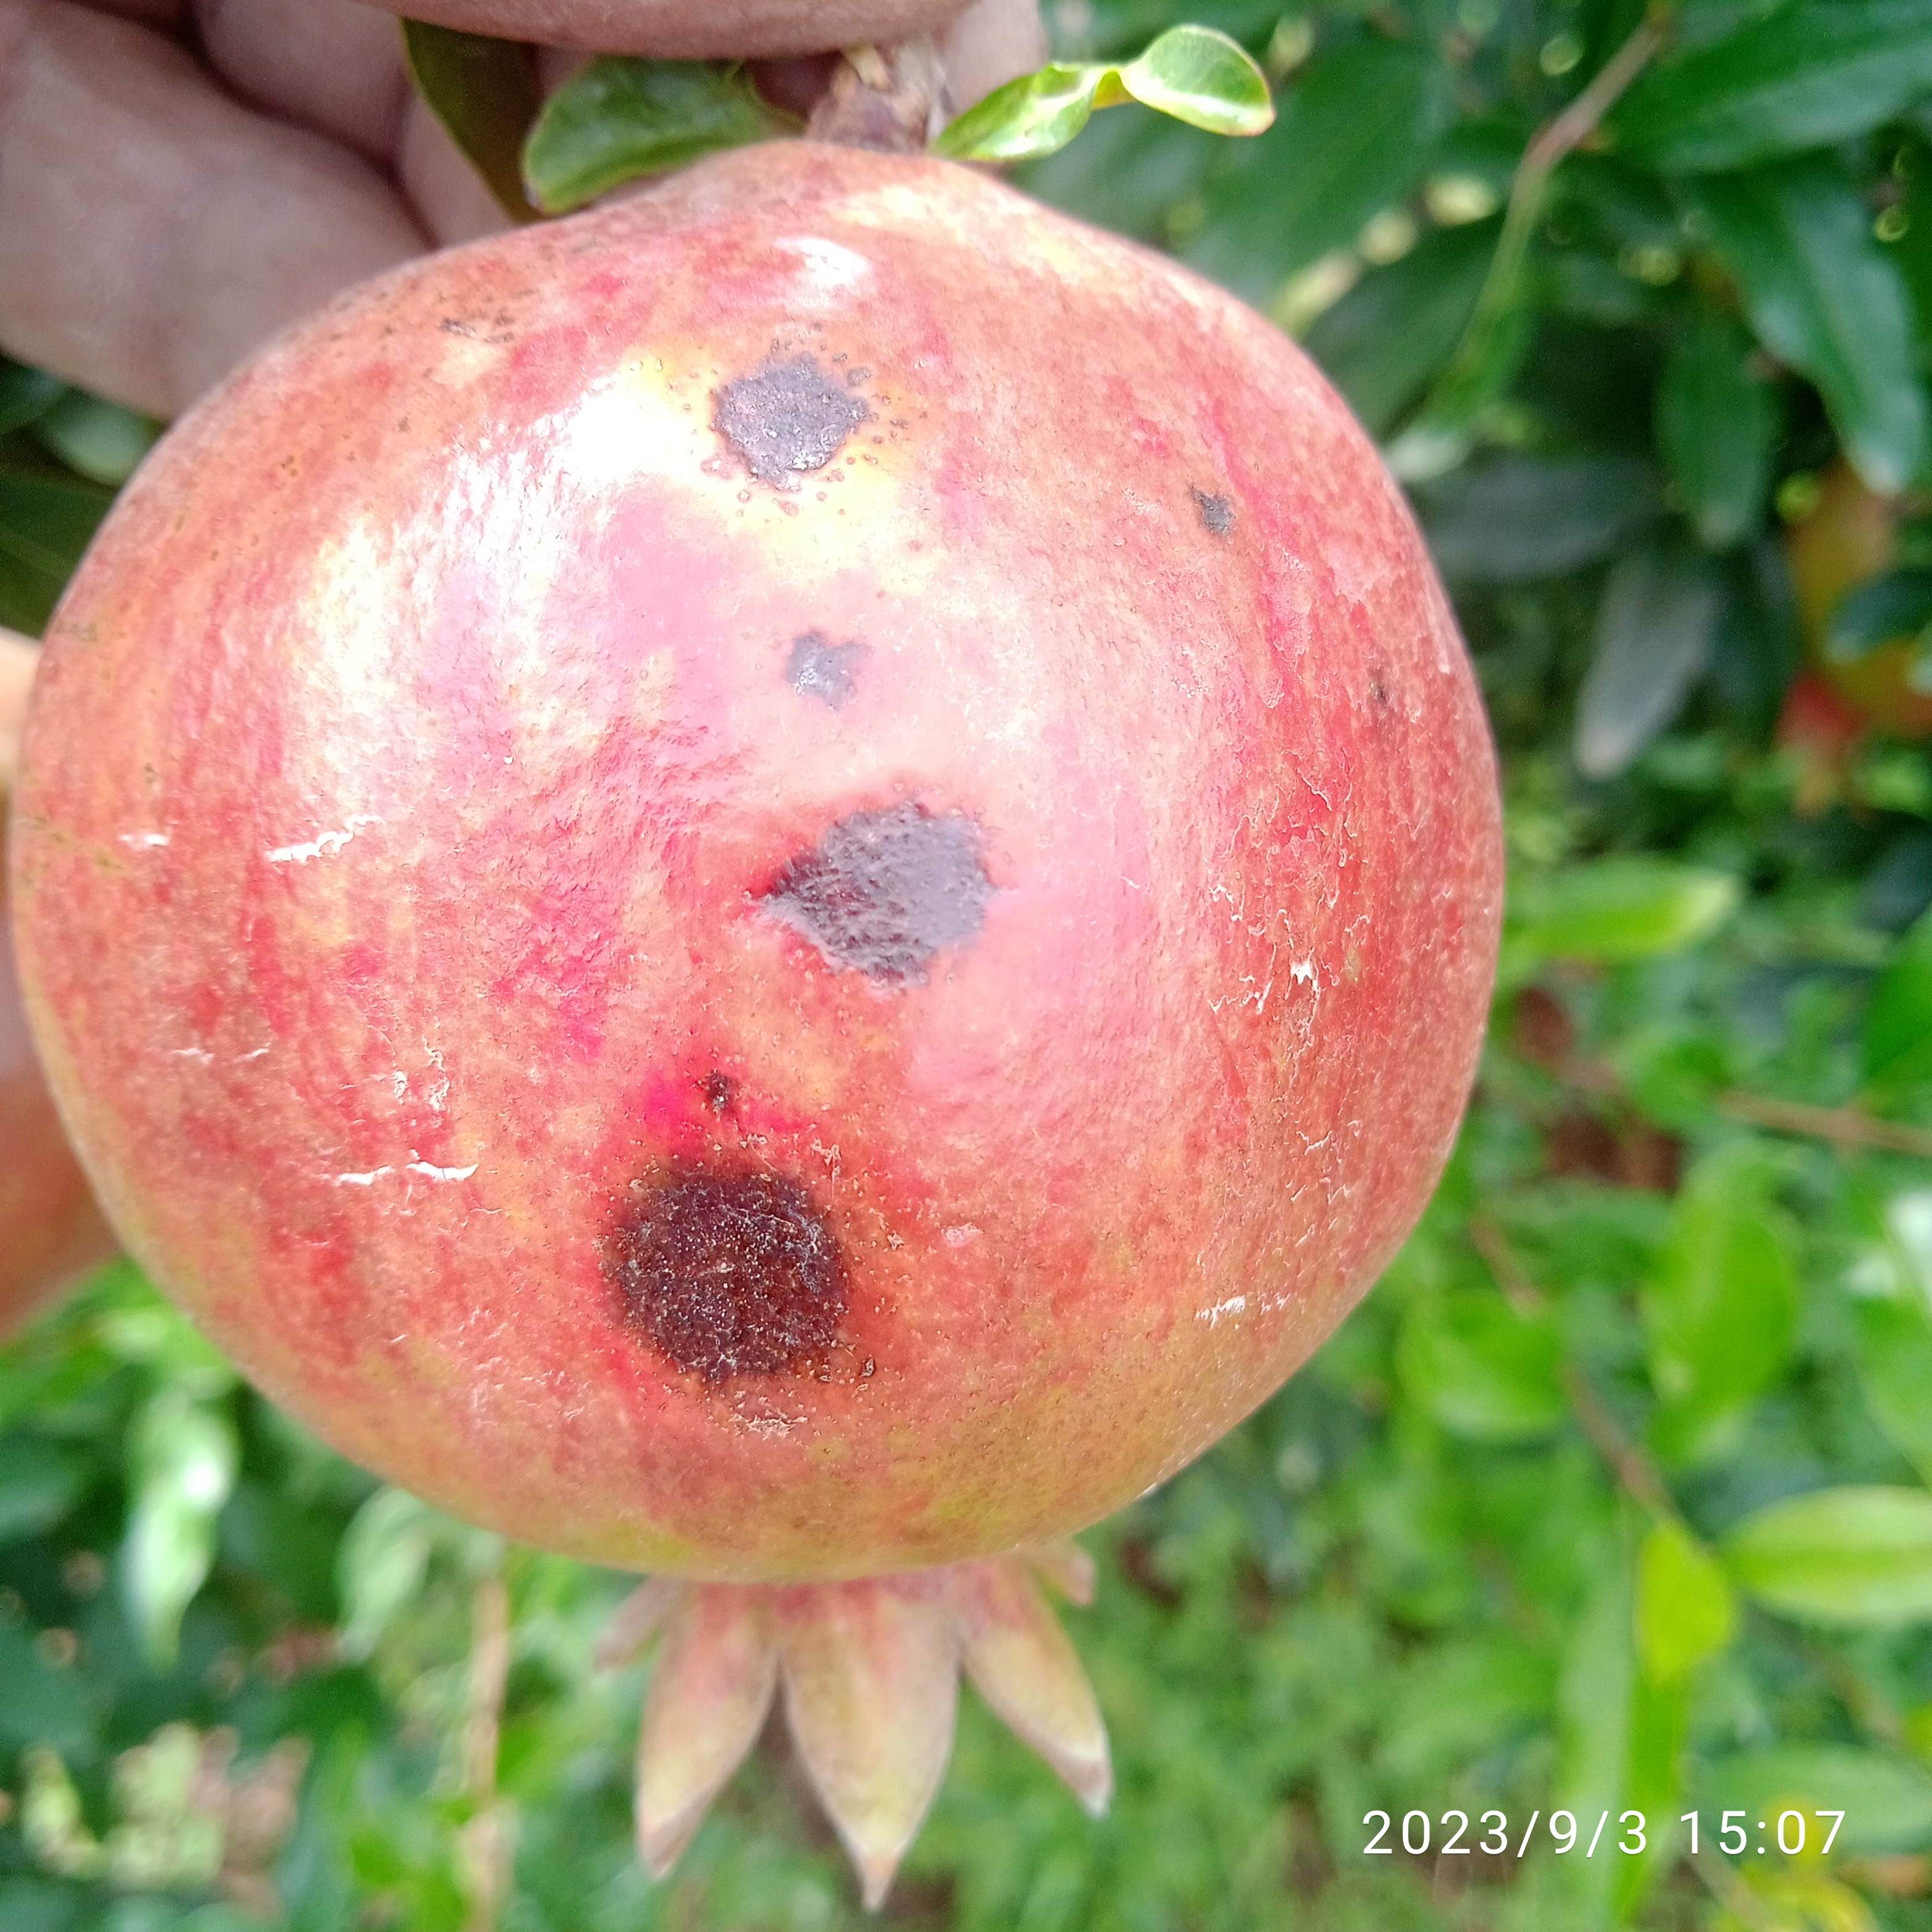
Label: Anthracnose